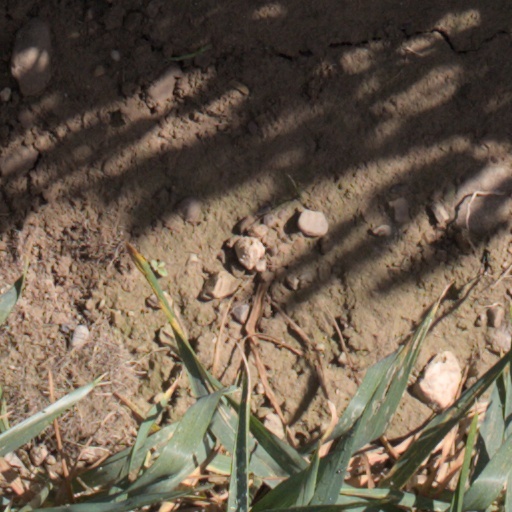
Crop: wheat